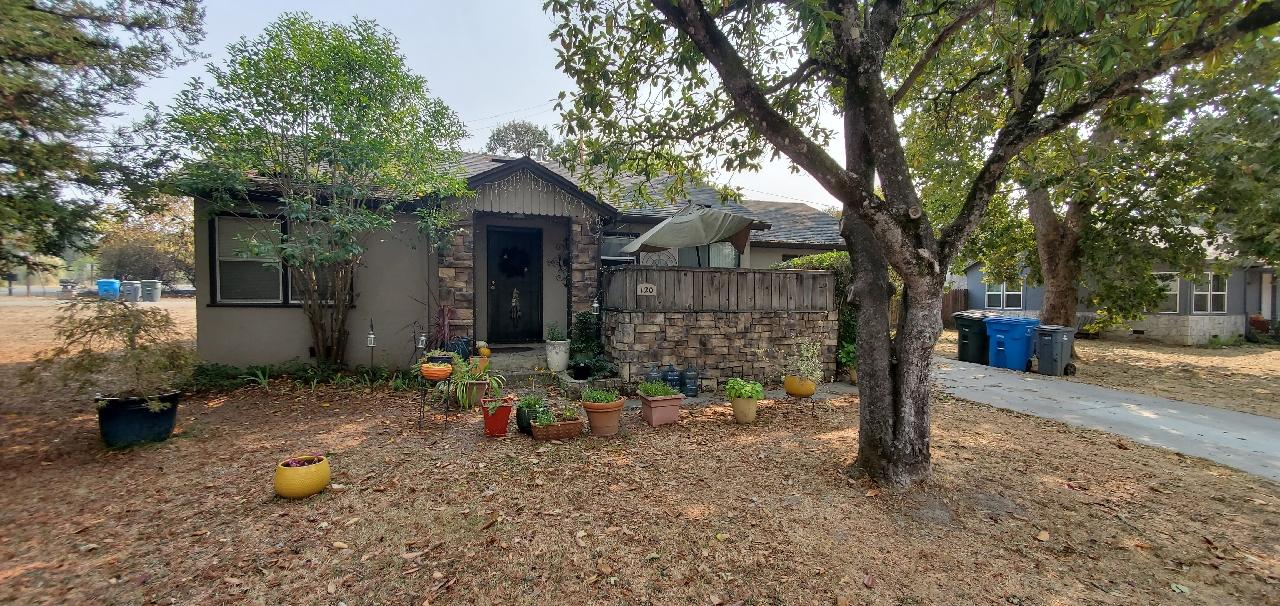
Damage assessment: no_damage